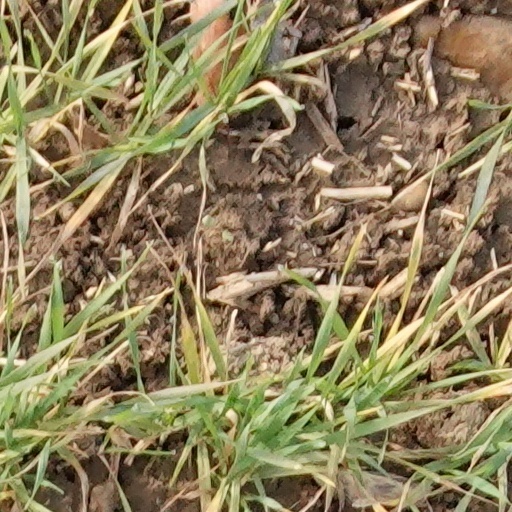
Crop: wheat